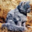
Label: cat